Juan Ibacache

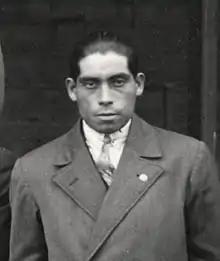

Juan Ibacache Pizarro (1 May 1903 – 3 August 1979) was a Chilean footballer. He competed in the men's tournament at the 1928 Summer Olympics.